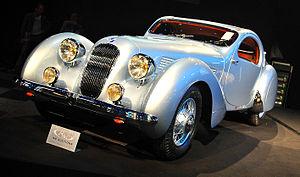
Figoni & Falaschi est une entreprise française de carrosserie automobile de luxe de prestige, fondée par Giuseppe Figoni & Ovidio Falaschi en 1935 à Boulogne-sur-Seine près de Paris, en activité de 1935 à 1955.